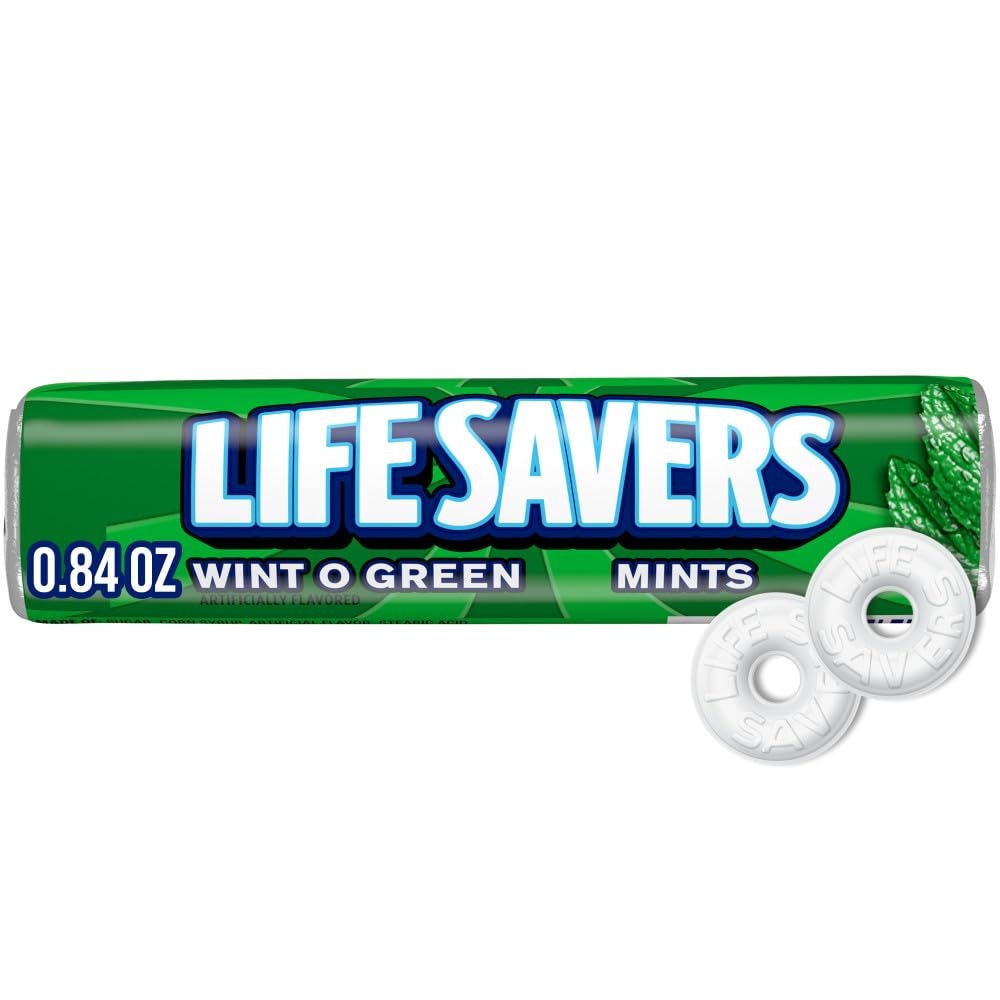
Item Name: LifeSavers Wint O Green.84 oz
Bullet Point 1: Product Type:Sugar Candy
Bullet Point 2: Item Package Dimension:1.016 cm L X 1.524 cm W X 7.874 cm H
Bullet Point 3: These Are Candy Mints
Bullet Point 4: Country Of Origin: United States
Value: 0.84
Unit: oz

Price: 1.56